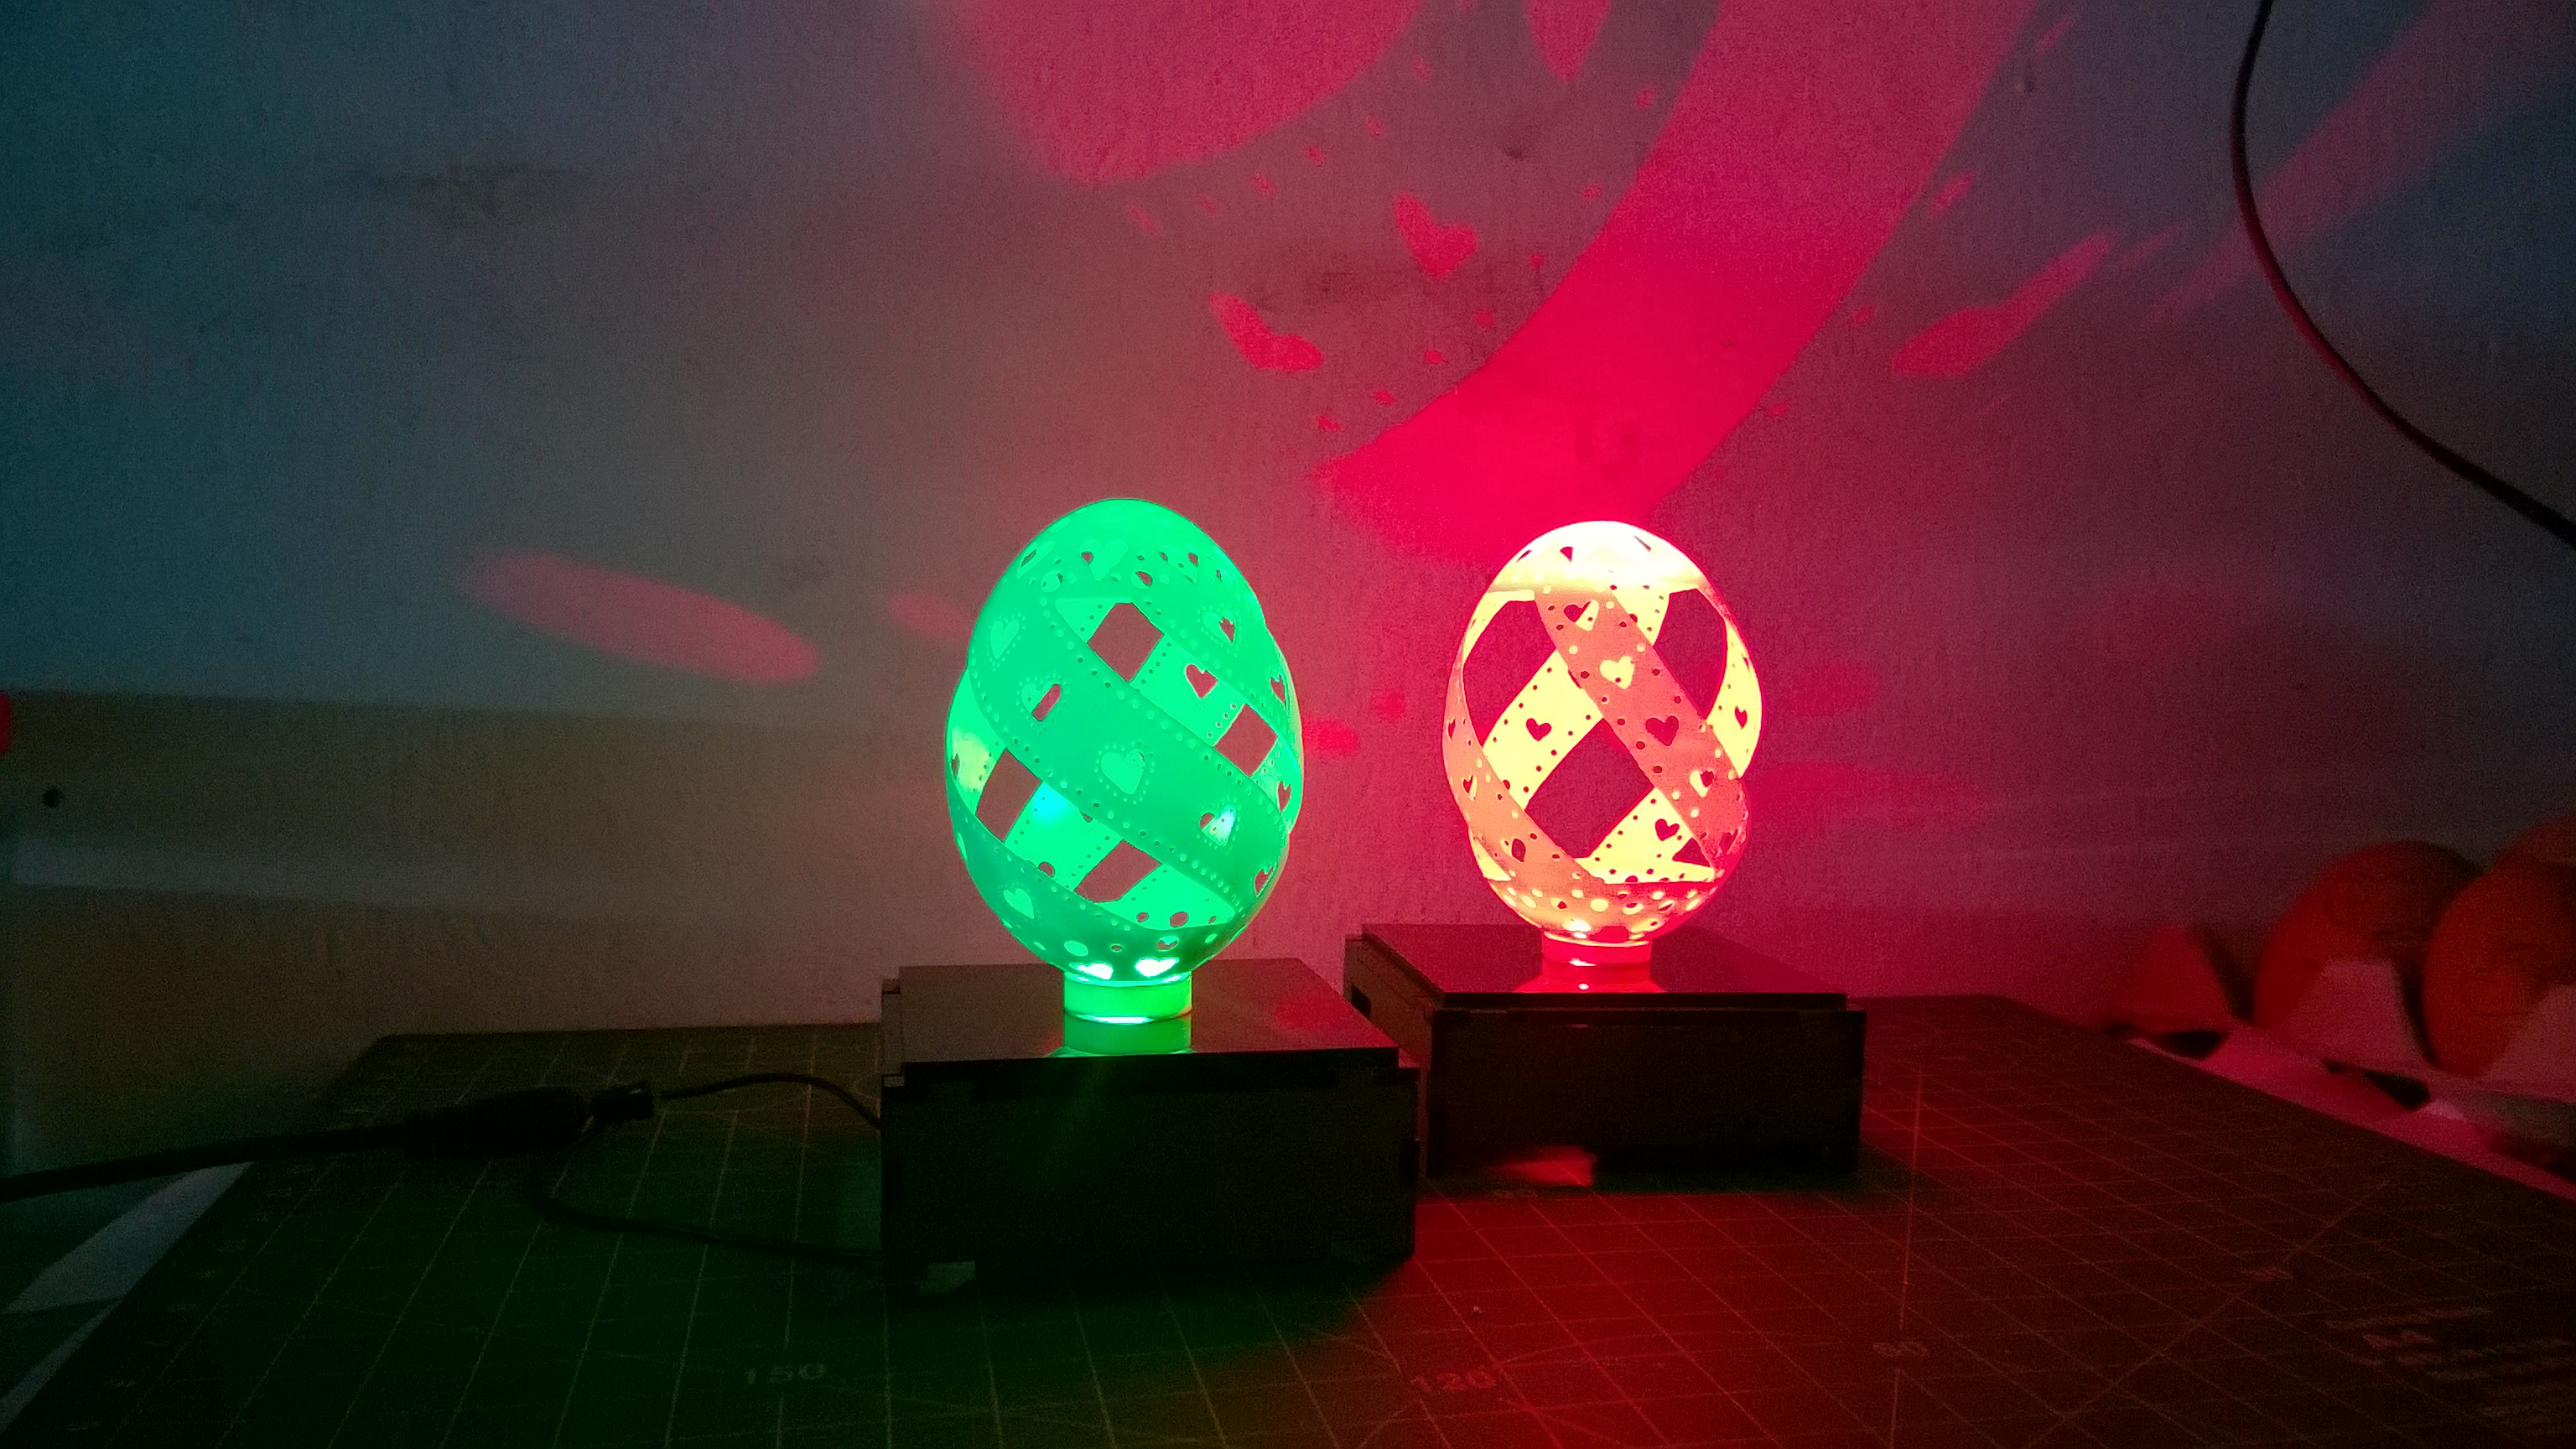
egg, egg carving, handmade, gift, present, green, light, red, lighting, nightlight, sky, Visual effect lighting, technology, lighting accessory, plant, night, magenta